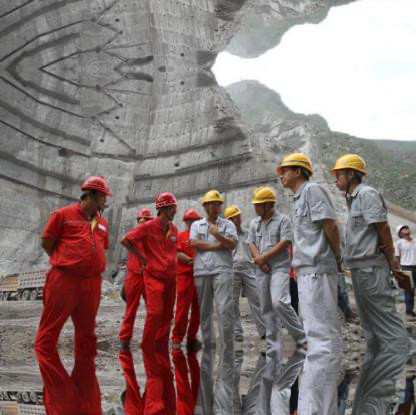
Objects in the image:
label: helmet
label: helmet
label: helmet
label: helmet
label: helmet
label: helmet
label: helmet
label: helmet
label: helmet
label: helmet